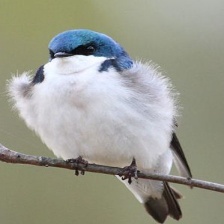
Species: TREE SWALLOW
Scientific name: TACHYCINETA BICOLOR